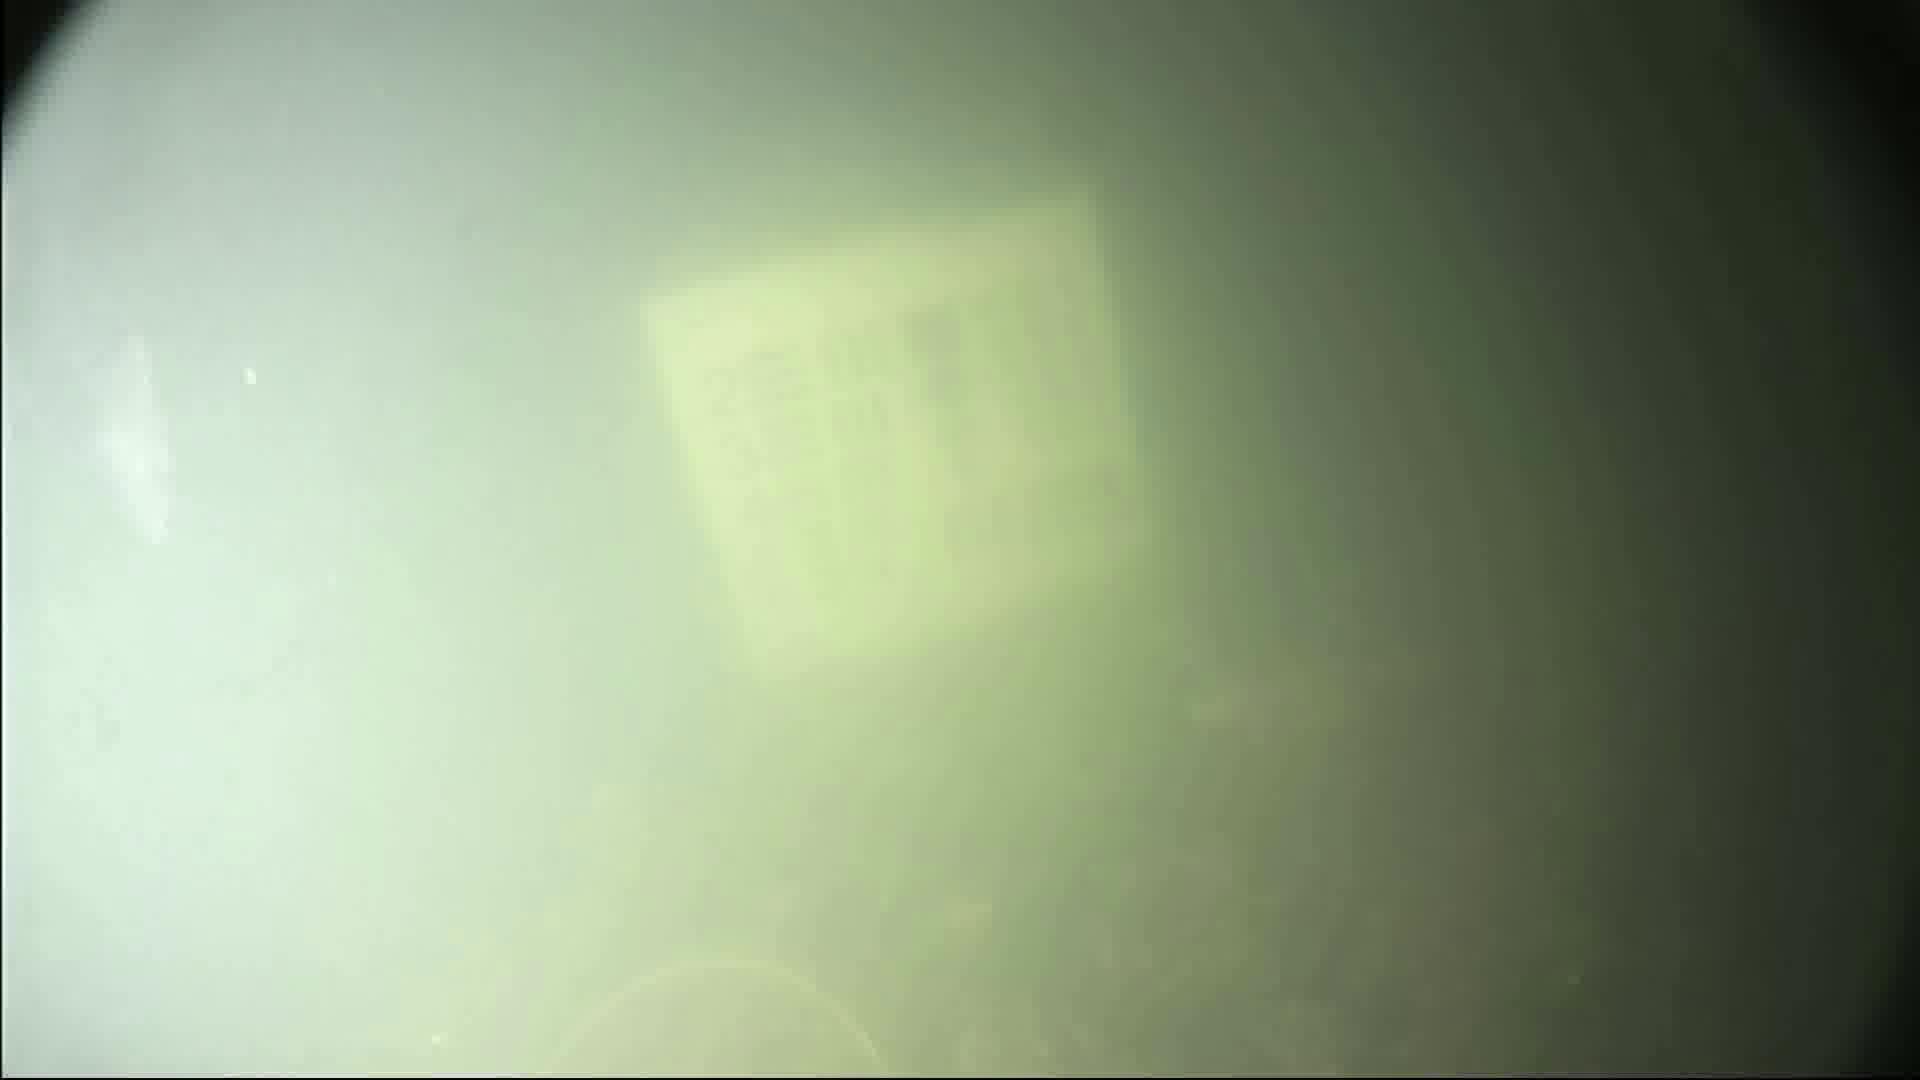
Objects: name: jellyfish